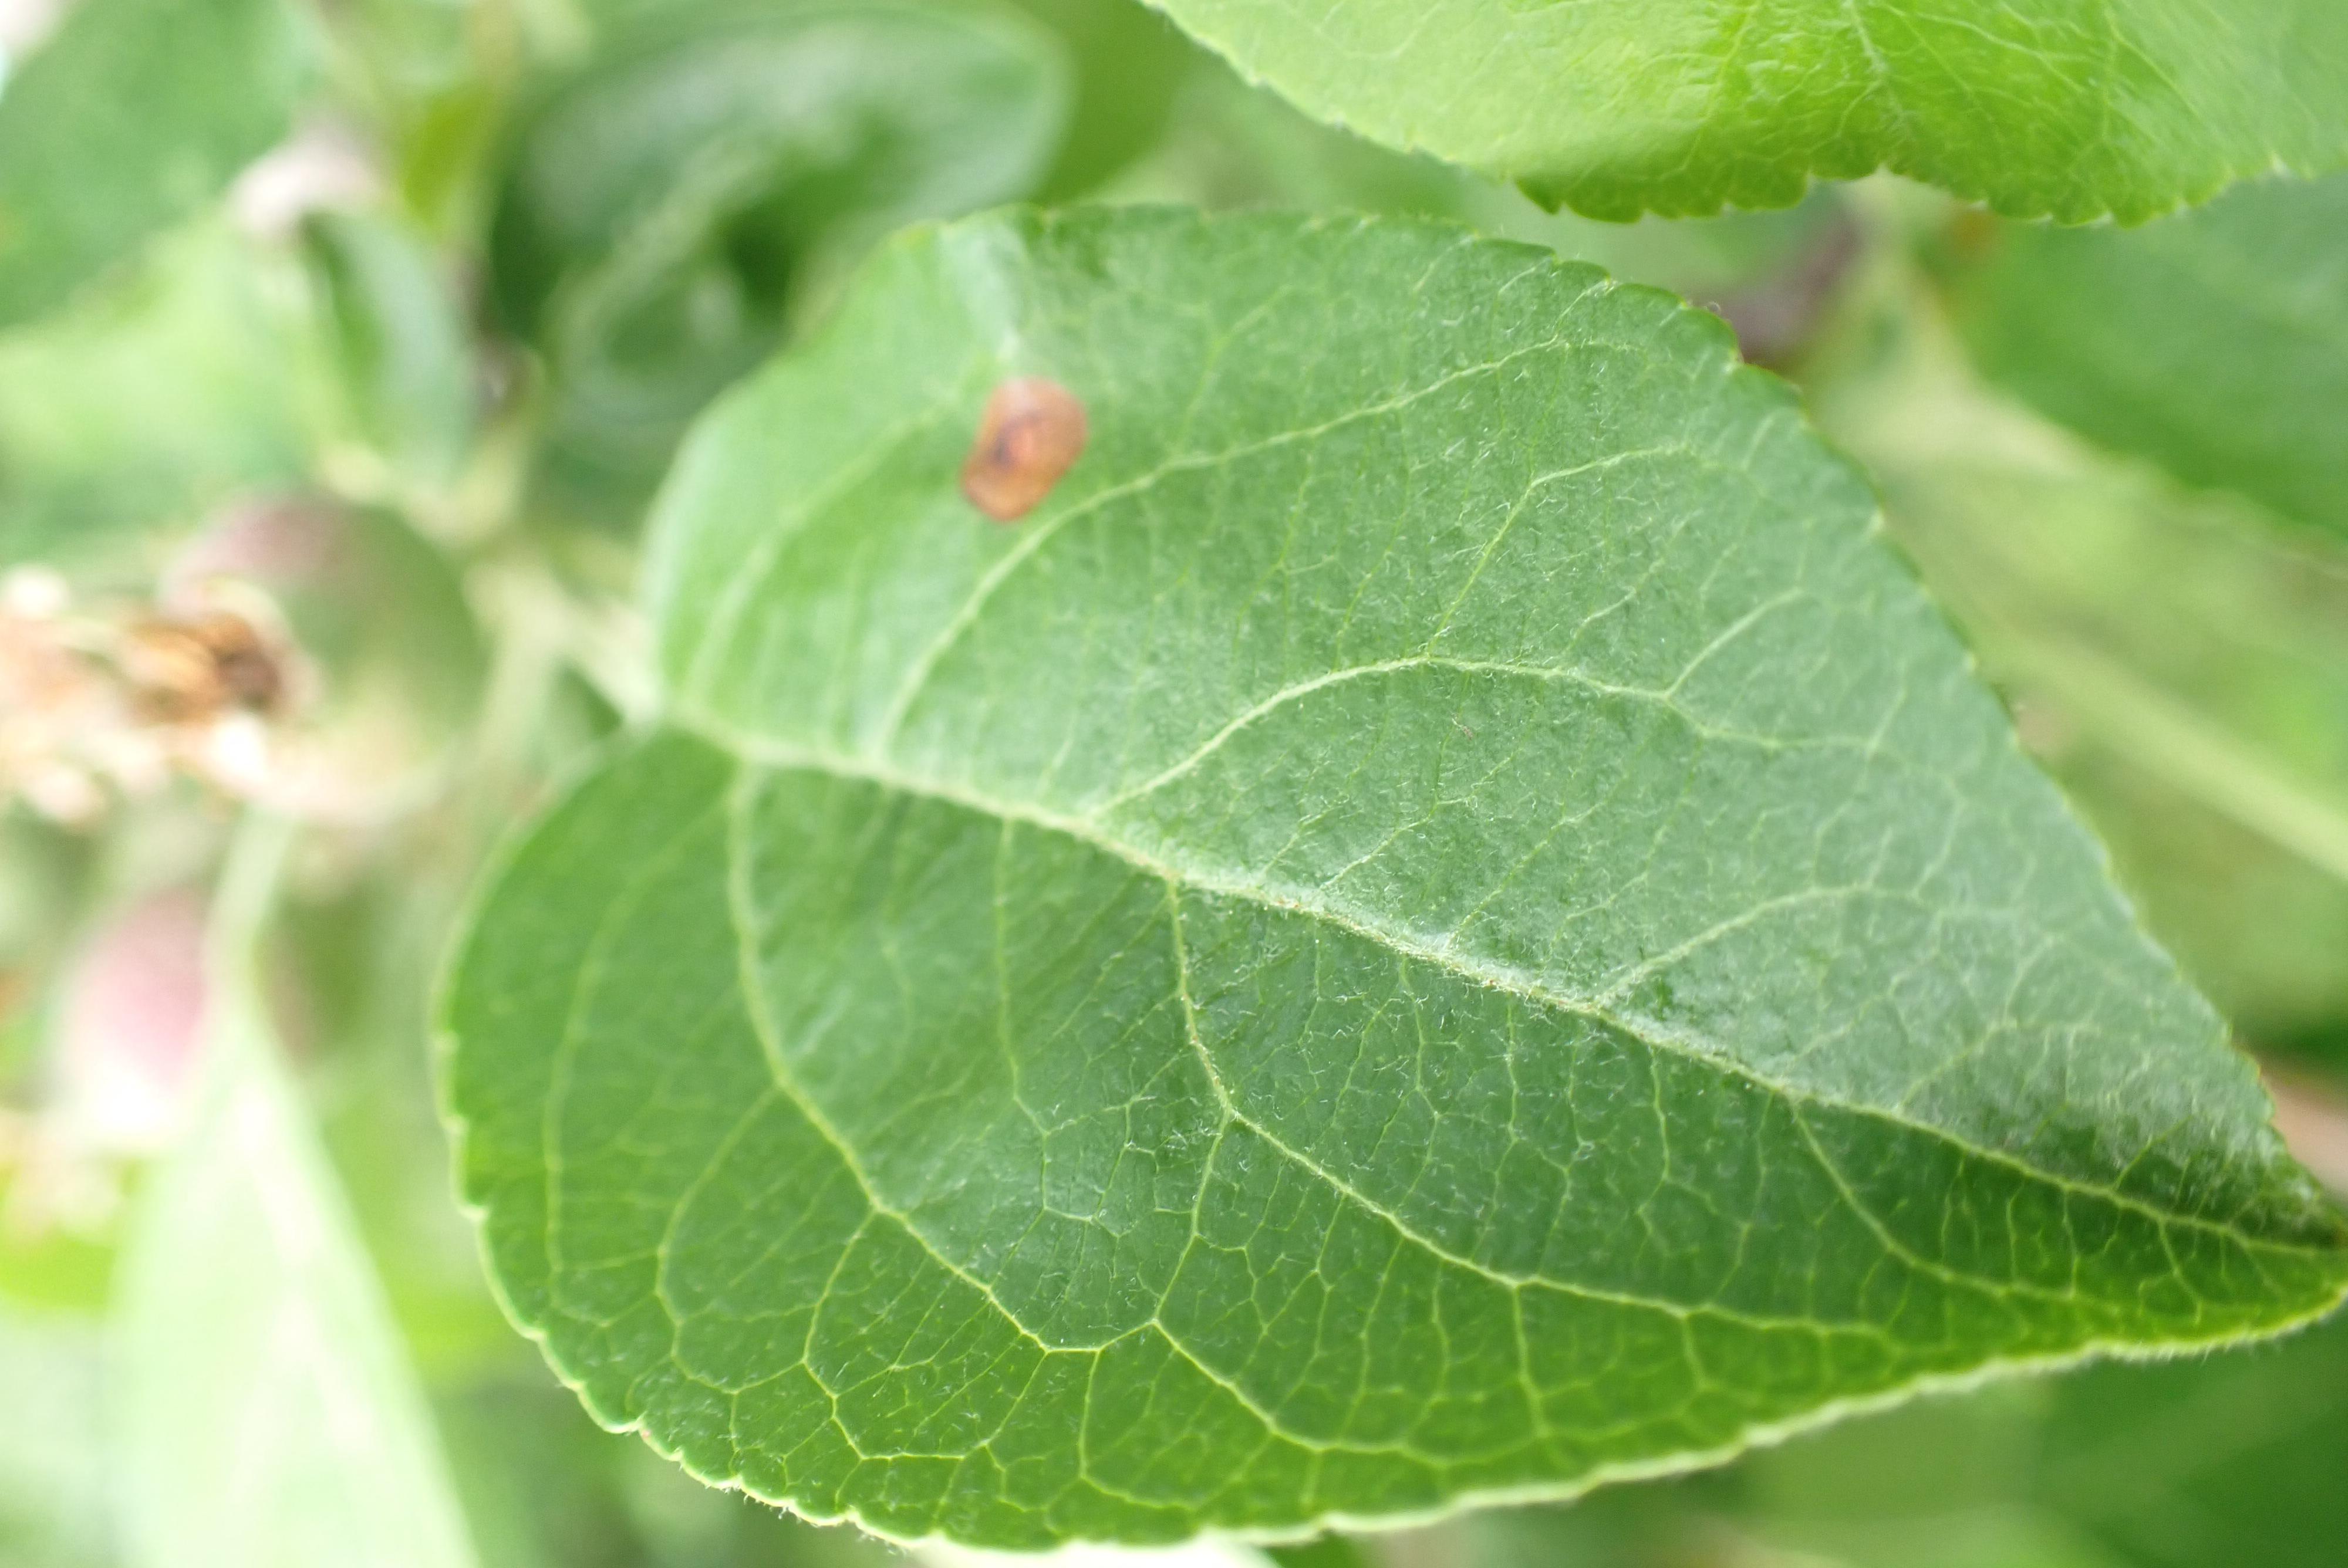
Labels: frog_eye_leaf_spot